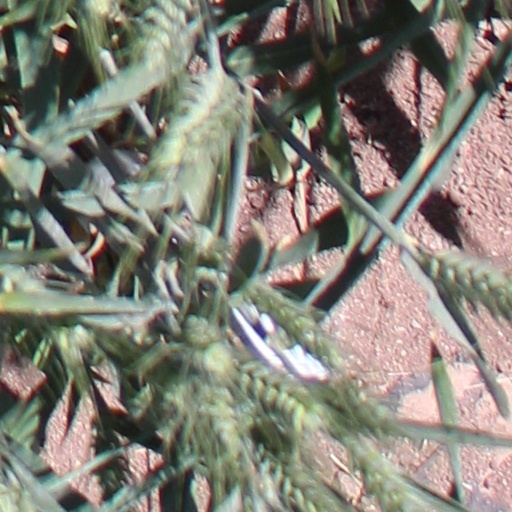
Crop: wheat